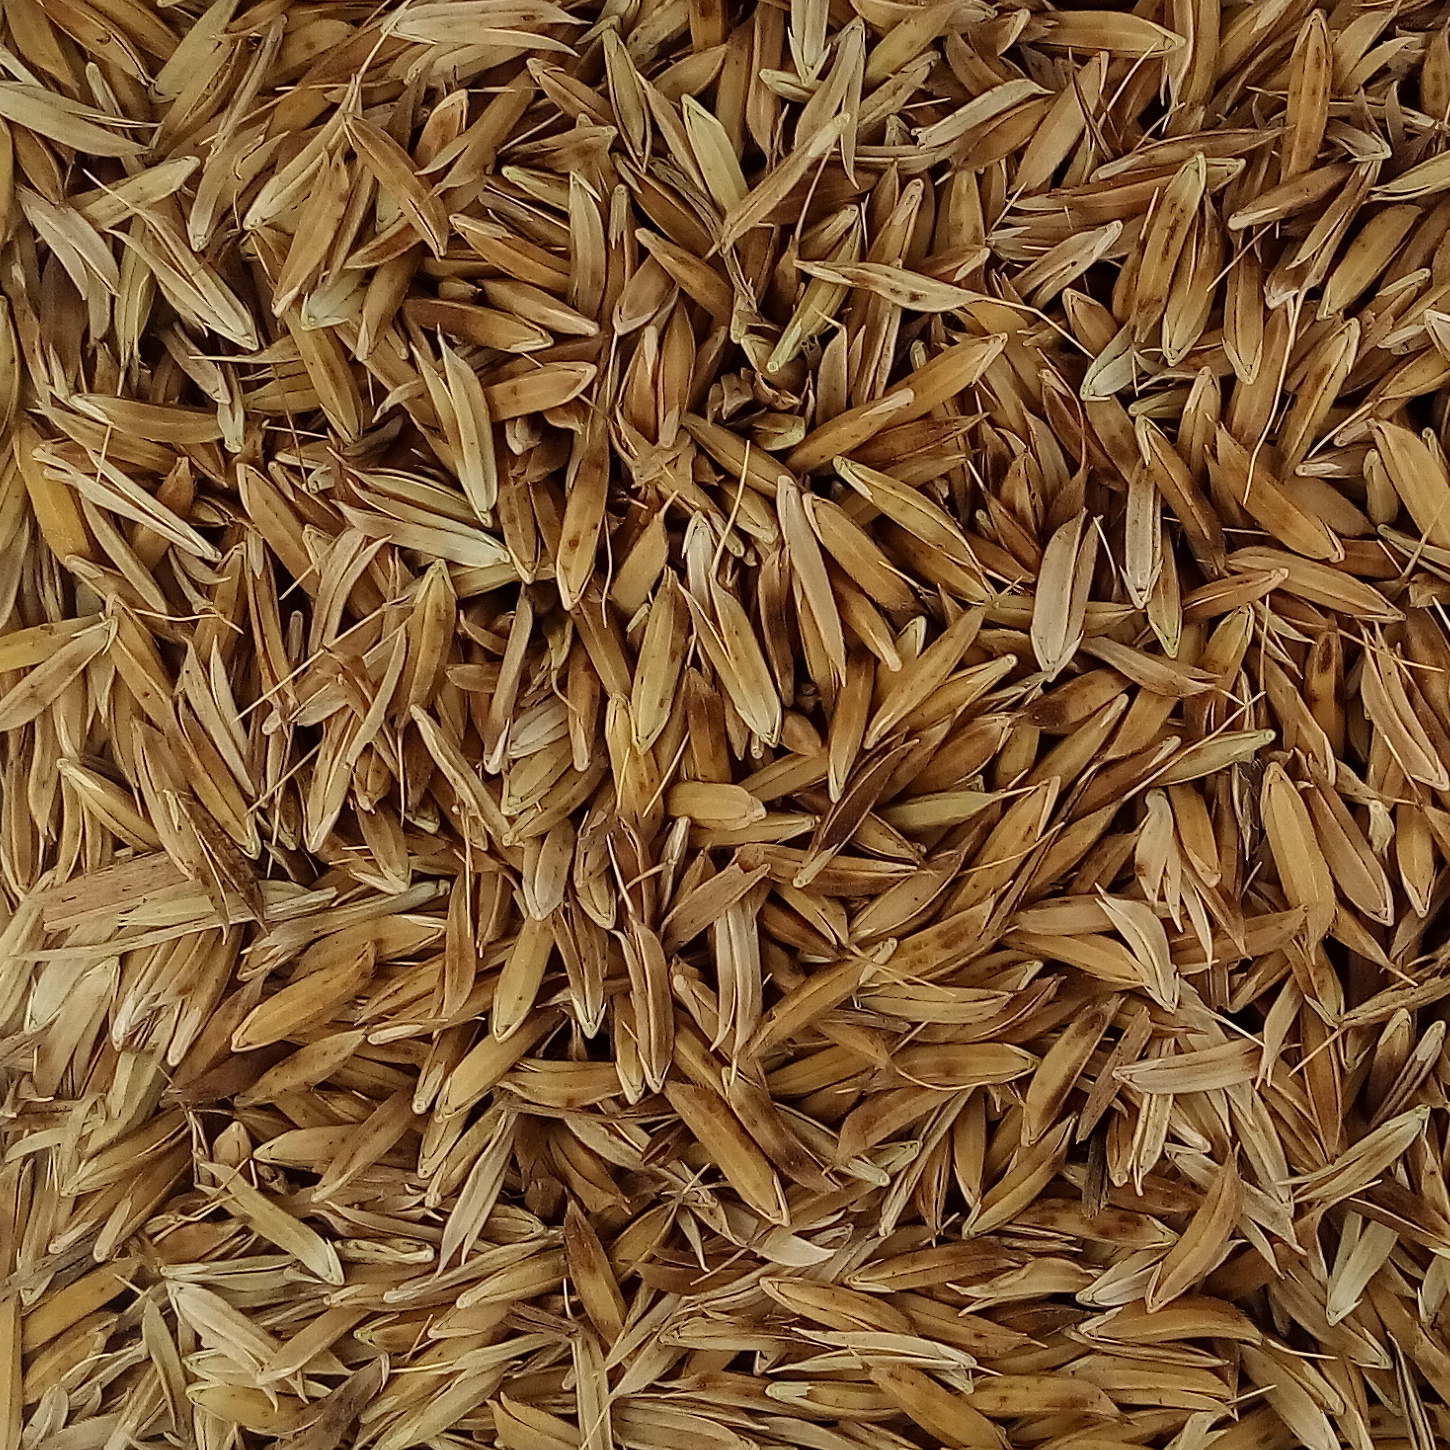
Rice seed variety: DHBT_3